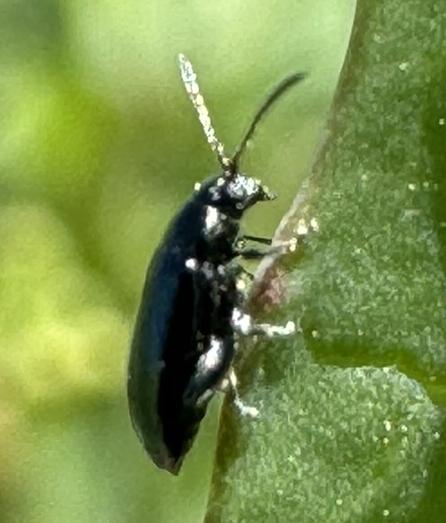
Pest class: crucifer_flea_beetle